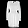
Label: Dress